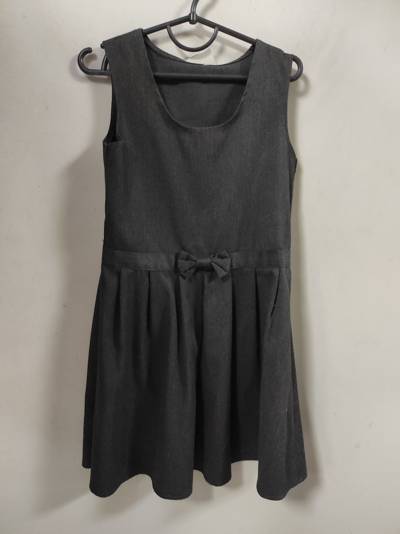
Waste category: clothes